Eagle (Richard Eagle)

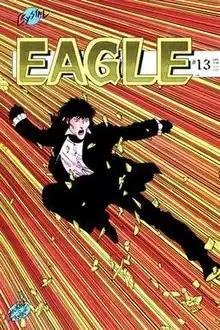
Cover art of "Eagle" #13 (January 1988)

Eagle is a black-and-white indie comic book series which originated in 1986 by artists Neil Vokes and Rich Rankin. Most issues were written by Jack Herman, although some were written by Herman, Vokes and Rankin. It was originally published by its creators as Crystal Comics (Crystal Publications), then by Apple Comics. Initially the "Eagle" series ran for 23 issues, ending in 1989; the last 7 issues were published by Apple Comics. The series achieved a cult following. It was revived in 2016 by publisher American Mythology Productions and again features art by Vokes and writing by Herman.